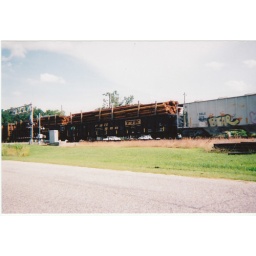
These come from a pole plant in Leland, NC. Manufactured for a powere co. out west somewhere.